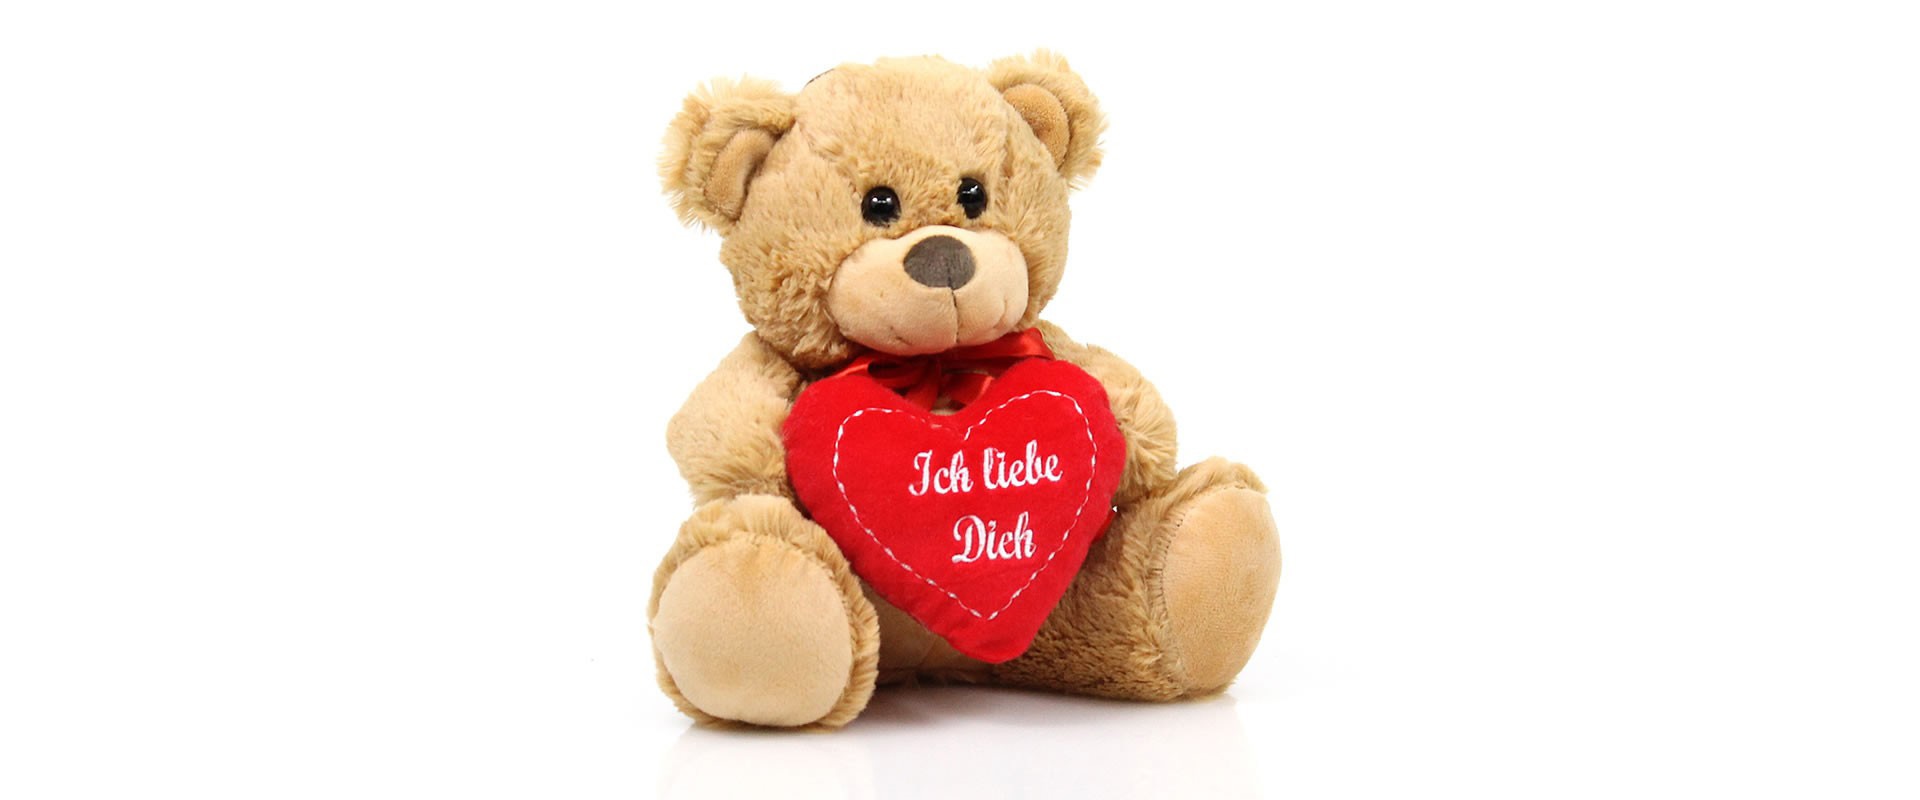
heart, toy, teddy bear, textile, toys, plush, stuffed animal, cuddly, teddy, i love you, soft toy, furry teddy bear, stuffed toy